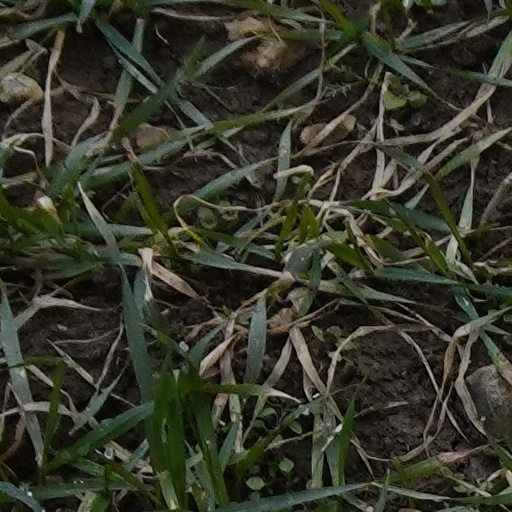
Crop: wheat